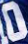
Number: 0